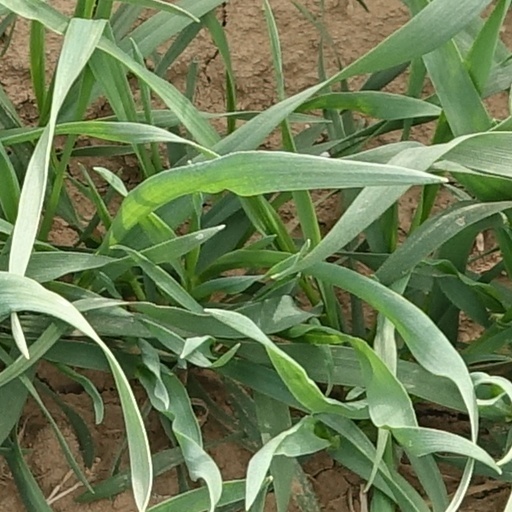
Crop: wheat